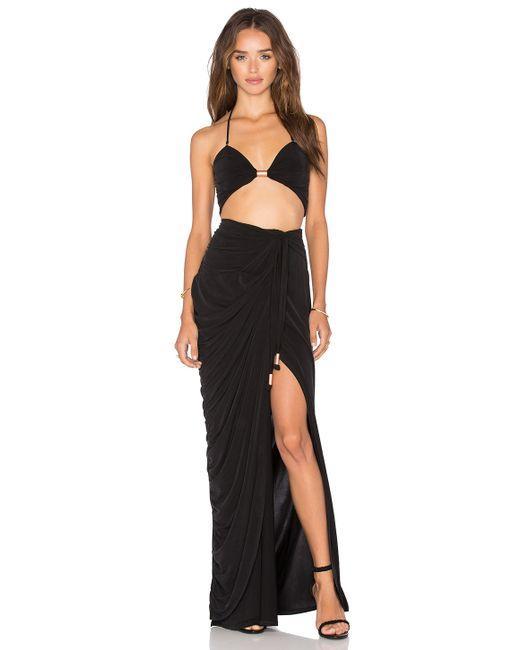
Schwarzer BH und ein griechischer Strickrock, formelle Kleidung oder Strandkleidung